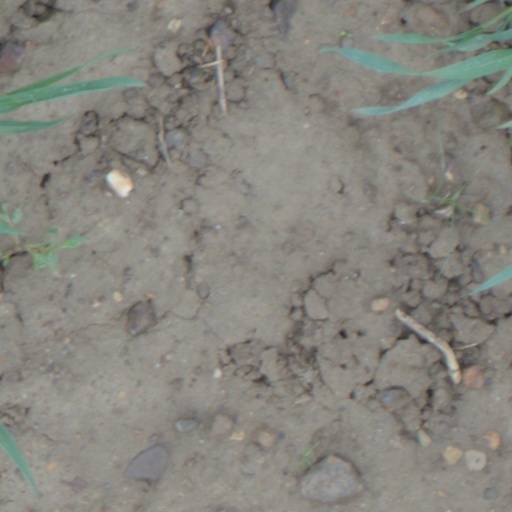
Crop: wheat